Grimoald the Younger

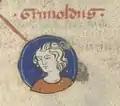

Grimoald II (died 714), called the Younger, was the mayor of the palace of Neustria from 695.